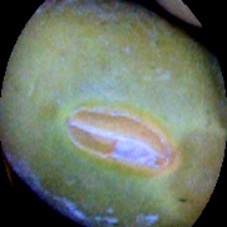
Label: Immature